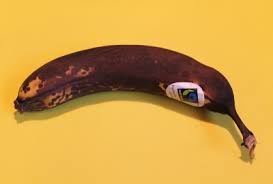
Label: trash